First Army Air Service

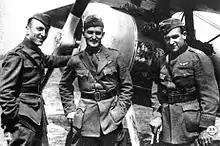
Eddie Rickenbacker, Douglas Campbell, and Kenneth Marr of the 94th Aero Squadron pose next to a Nieuport 28 fighter, 1918.

One of the most successful shock operations carried out by the 1st Pursuit Wing was carried out on 18 October in which two squadrons of the 2d Pursuit Group, equipped with bombs and machine guns for the purpose of harassing group objectives flying